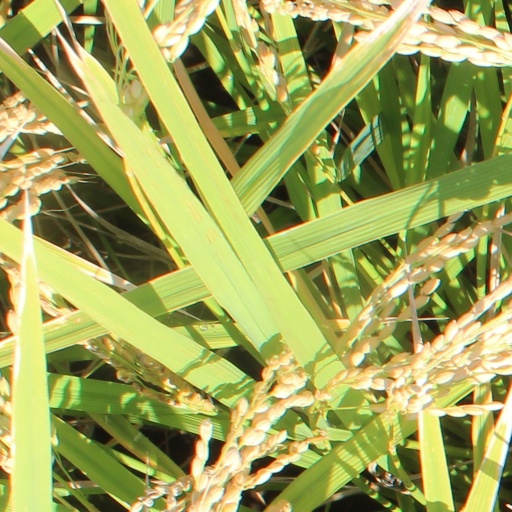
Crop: rice